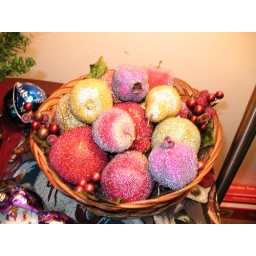
Beaded fruit in basket at Christmas.